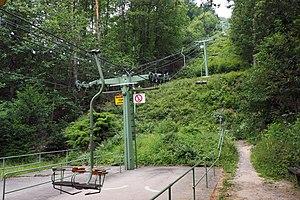
Rietburgbahn